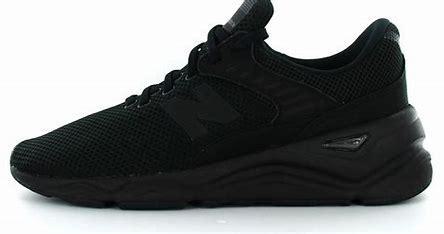
Brand: New
Model: Balance New Balance X 90